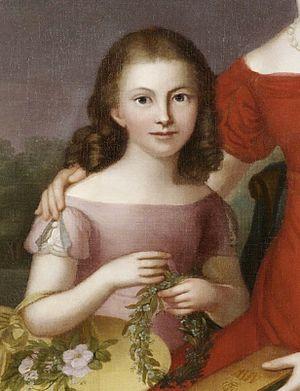
Marie de Wurtemberg a été la dernière comtesse de l'état allemand de Hesse-Philippsthal.